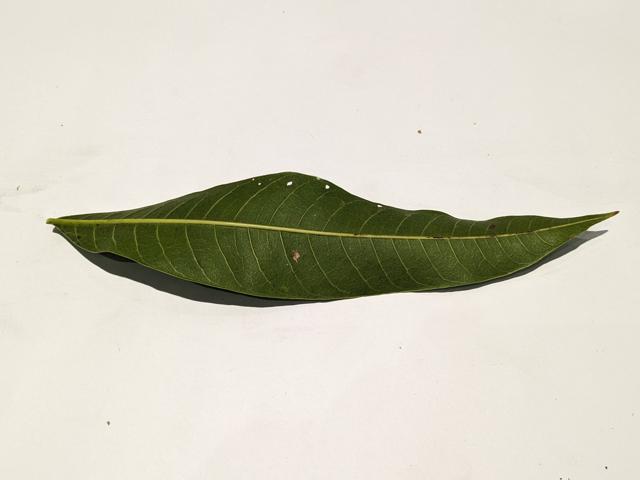
Mango leaf variety: Amrapali